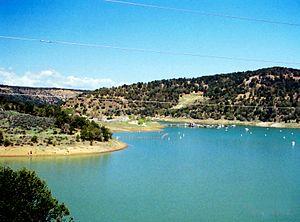
Le réservoir Ridgway est un lac de barrage américain dans le comté d'Ouray, au Colorado. Situé sur le cours de l'Uncompahgre, il est protégé au sein du parc d'État Ridgway.